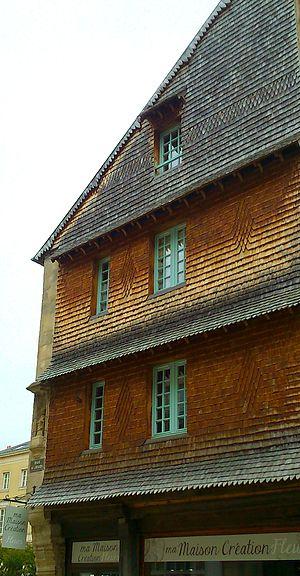
Façade recouverte de bardeaux de châtaigner, rue du jeudi à Alençon, Orne, basse-Normandie
Une tuile est un élément de construction utilisé dans le bâtiment comme pièce de couverture de bâtiment et de chaperon de mur. Ce terme dérive du mot latin tegere qui signifie « couvrir ». La forme tuile est due à la métathèse du i de tuile. Le terme toit a la même origine. Les tuiles sont généralement fabriquées dans des tuileries.